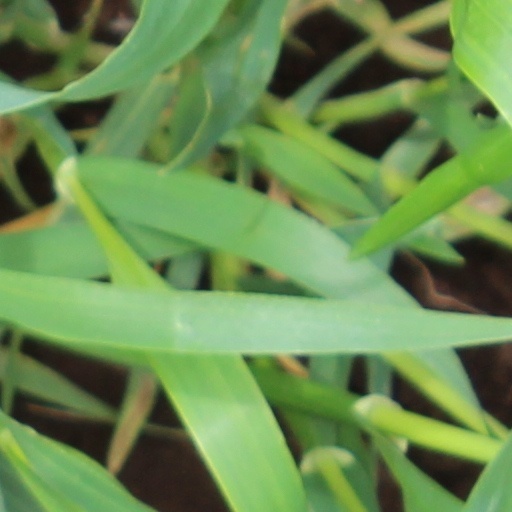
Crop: wheat